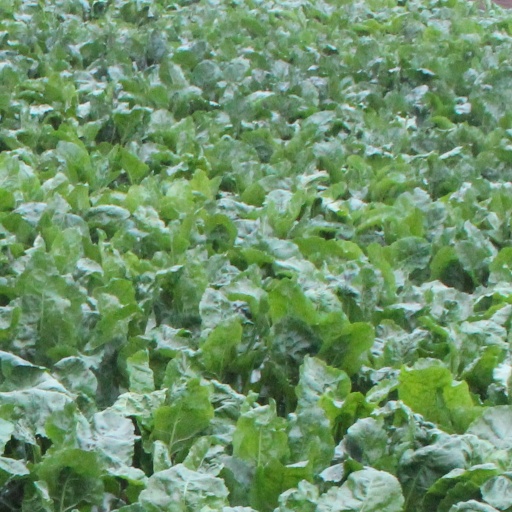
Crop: sugar beet